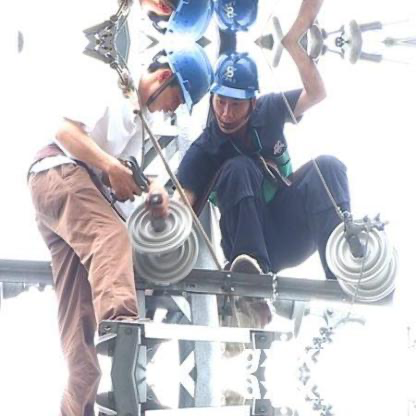
Objects in the image:
label: helmet
label: helmet
label: helmet
label: helmet